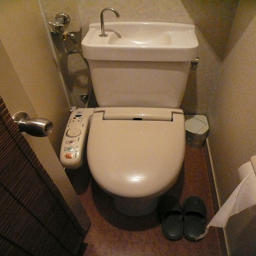
A toilet in a stall with a sink attached to the toilet tank and a console attached to the lid.
A toilet with a remote control attached to the side.
A tiny bathroom with an composting toilet and sink.
A bathtub has a sink on the top of it.
A remote control toilet and sink in the back.